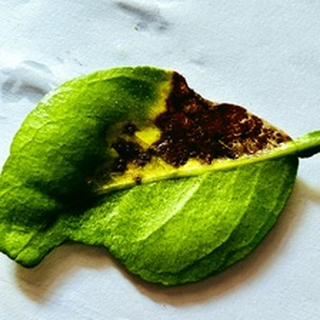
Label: lemon_citrus_canker